Marxist schools of thought

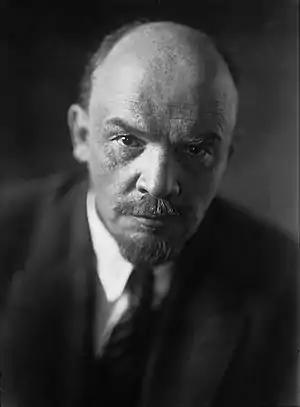
Vladimir Lenin

Leninism is the body of political theory developed by and named after the Russian revolutionary and later Soviet premier Vladimir Lenin for the democratic organisation of a revolutionary vanguard party and the achievement of a dictatorship of the proletariat as political prelude to the establishment of socialism. Leninism comprises socialist political and economic theories developed from Marxism as well as Lenin's interpretations of Marxist theory for practical application to the socio-political conditions of the agrarian early 20th-century Russian Empire. Leninism was the Russian application of Marxist economics and political philosophy, effected and realised by the Bolsheviks, the vanguard party who led the fight for the political independence of the working class. In 1903, Lenin stated: We want to achieve a new and better order of society: in this new and better society there must be neither rich nor poor; all will have to work. Not a handful of rich people, but all the working people must enjoy the fruits of their common labour. Machines and other improvements must serve to ease the work of all and not to enable a few to grow rich at the expense of millions and tens of millions of people. This new and better society is called socialist society. The teachings about this society are called 'socialism'.